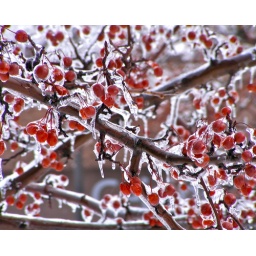
This cherry tree was covered in ice, its red fruit shiny through the glaze.